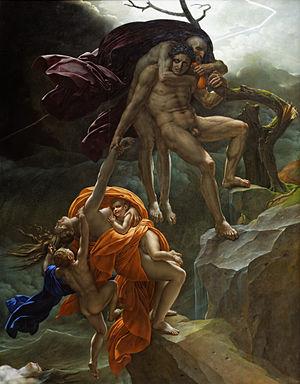
Scène sinistre représentant plusieurs personnages tentant d'échapper au déluge.
Anne-Louis Girodet, ou Anne-Louis Girodet-Trioson, né à Montargis le 29 janvier 1767 et mort à Paris le 9 décembre 1824, est un peintre, illustrateur et graveur français.
Le Déluge désigne une très ancienne inondation catastrophique causée par des pluies diluviennes et continues durant sept ou quarante jours, selon les versions. Surtout connu par le récit de l'Arche de Noé dans la Bible, ce mythe est présent dans de nombreuses cultures.
Scène de déluge est une huile sur toile réalisée par Anne-Louis Girodet, présentée au Salon de 1806 et conservée au musée du Louvre.